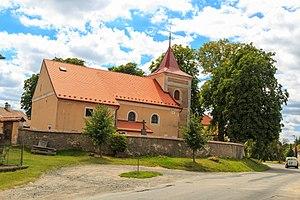
Vlkaneč est une commune du district de Kutná Hora, dans la région de Bohême-Centrale, en République tchèque. Sa population s'élevait à 612 habitants en 2020.